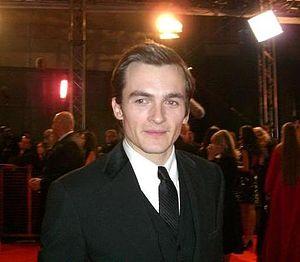
Rupert Friend lors des Bafta 2010.